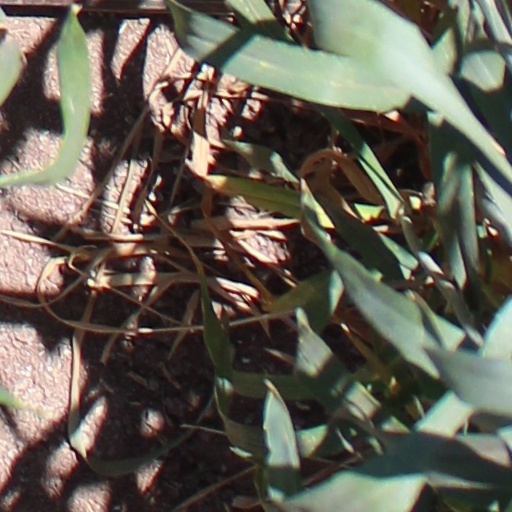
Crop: wheat